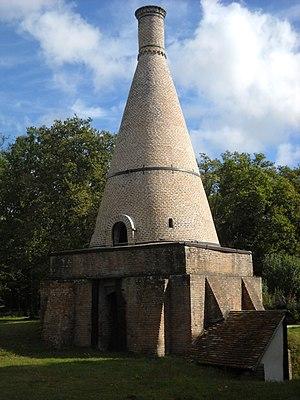
Magnifiquement entretenue et mise en valeur. This building is indexed in the Base Mérimée, a database of architectural heritage maintained by the French Ministry of Culture,
La liste des monuments historiques du Loiret recense les monuments historiques situés dans le département français du Loiret.
Marcilly-en-Villette est une commune française, située dans le département du Loiret en région Centre-Val de Loire.